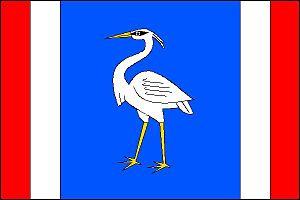
Branišovice est une commune du district de Brno-Campagne, dans la région de Moravie-du-Sud, en République tchèque. Sa population s'élevait à 593 habitants en 2017.